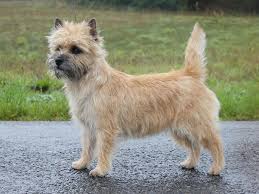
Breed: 211-n000009-cairn